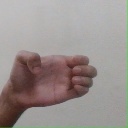
अक्षर: ख